Mari Gorman

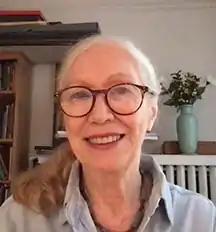

Mari Gorman (September 1, 1944) is an American actress perhaps best known for her work in television, particularly as a frequent guest star on the 1970s and 1980s sitcom "Barney Miller", but she is also known for her theater acting. She has won several acting awards, including two Obie Awards. She is the author of "Strokes of Existence: The Connection of All Things," which is about a long-term, formal investigation of acting that realizes Shakespeare's words, "All the world's a stage, and all the men and women merely players." ("As You Like It", Act II, Sc 7.)